History of Cyprus

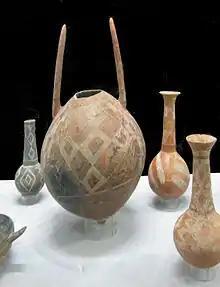
Red-polished ceramics from Enkomi, 1900–1725 BC. St. Barnabas Archaeological Museum, Salamis, Cyprus

In the Bronze Age the first cities, such as Enkomi, were built in Alashiya (today Cyprus). Systematic copper mining began, and this resource was widely traded. Mycenaean Greeks were undoubtedly inhabiting Cyprus from the late stage of the Bronze Age while culturually destroying remaining Alašija, whereas the island's Greek name is already attested from the 15th century BC in the Linear B script.